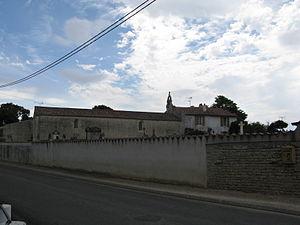
Priaires est une ancienne commune du centre-ouest de la France située dans le département des Deux-Sèvres en région Nouvelle-Aquitaine.